European theatre of World War I

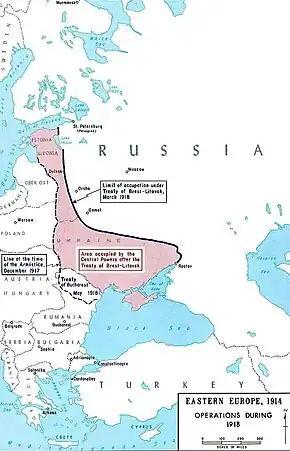
Territorial changes after the Treaty of Brest Litovsk between the Russian SFSR and the Central Powers

In the October Revolution in Russia from 6 to 7 November 1917, the left-wing Bolsheviks led by Vladimir Lenin overthrew the Provisional Government, establishing the communist Russian Soviet Federative Socialist Republic (Russian SFSR). The Treaty of Brest Litovsk between the Russian SFSR and the Central Powers was signed in early 1918, making peace between the two and ending Russia's involvement in World War I. The Russian Civil War started in 1918 between the Bolshevik Red Army and the right-leaning Whites.